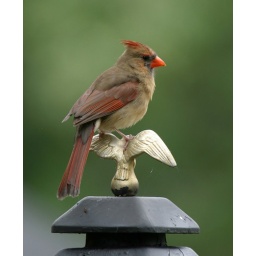
A female Cardinal resting on a lamp post in West Tennessee.